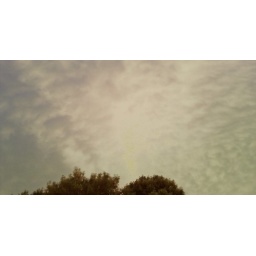
the trees and the blue and silver above them